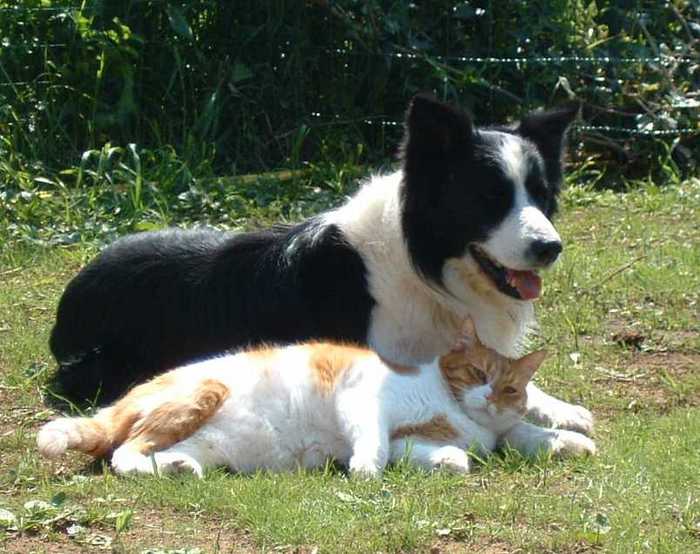
Label: not_food